Partners in Crime (Doctor Who)

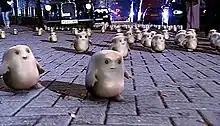
The Adipose, CGI aliens depicted using "MASSIVE", waddle through Central London towards Adipose Industries.

"Partners in Crime" is the first episode of the fourth series of the British science fiction television series "Doctor Who". It was broadcast on BBC One on 5 April 2008. The episode reintroduced actor and comedian Catherine Tate as Donna Noble, who had previously appeared in the 2006 Christmas Special "The Runaway Bride". In the episode, Donna and the alien time traveller the Tenth Doctor (David Tennant) meet while separately investigating Adipose Industries, a company that has created a revolutionary diet pill. Together, they attempt to stop the death of thousands of people in London after the head of the company, the alien Miss Foster (Sarah Lancashire), creates short white aliens made from human body fat. The episode's alien creatures, the Adipose, were created using the software "MASSIVE", commonly used for crowd sequences in fantasy and science fiction films.